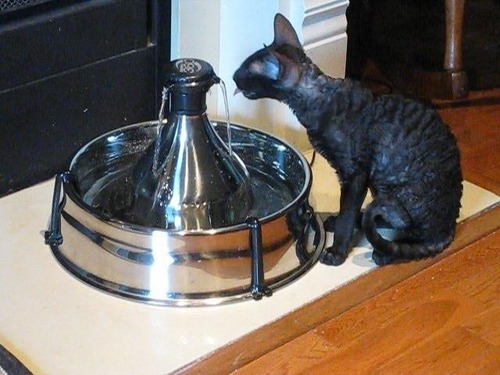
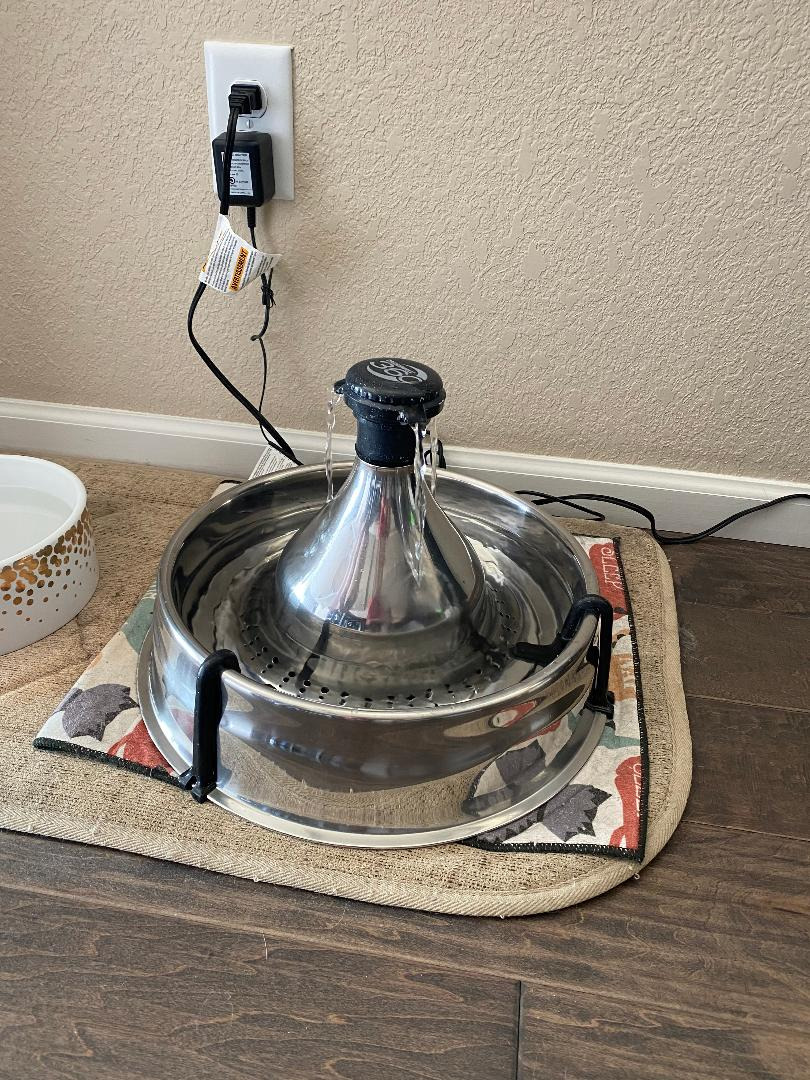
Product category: items_bowl
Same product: yes